Kola Canal

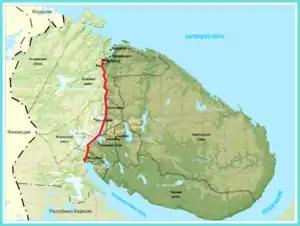
Kola Canal

The Kola Canal, or sometimes the Kolsky Canal, was a proposed canal intended to link up the basin of the Kola River in the north of Kola Peninsula with the basin of the Niva River in the south of Kola Peninsula.